List of works by Jean Boucher

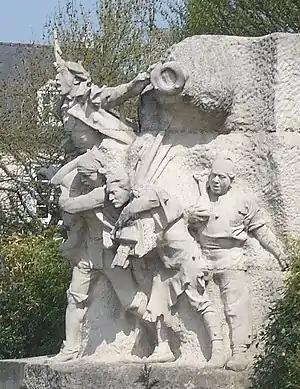
Boucher's sculpture depicting Camille Desmoulins leading the Storming of the Bastille

This is a listing of the main works of Jean Boucher, who was a French sculptor born in Cesson-Sévigné on 20 November 1870. He died in Paris in 1939 and is buried in Rennes alongside his son.